Marc Veyrat

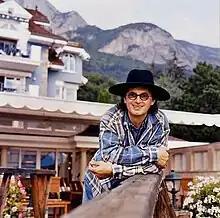

Marc Veyrat (born 8 May 1950) is a French chef from the Haute-Savoie region, who specialises in molecular gastronomy and the use of mountain plants and herbs.